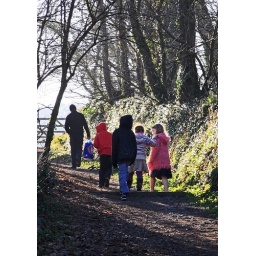
A family returns to their car after an afternoon walk along the coast near Falmouth